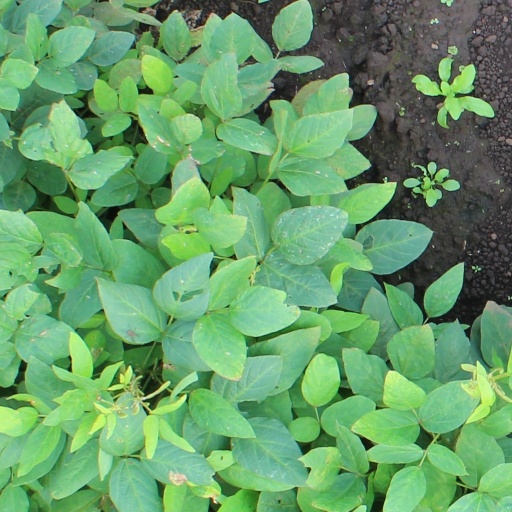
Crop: soybean